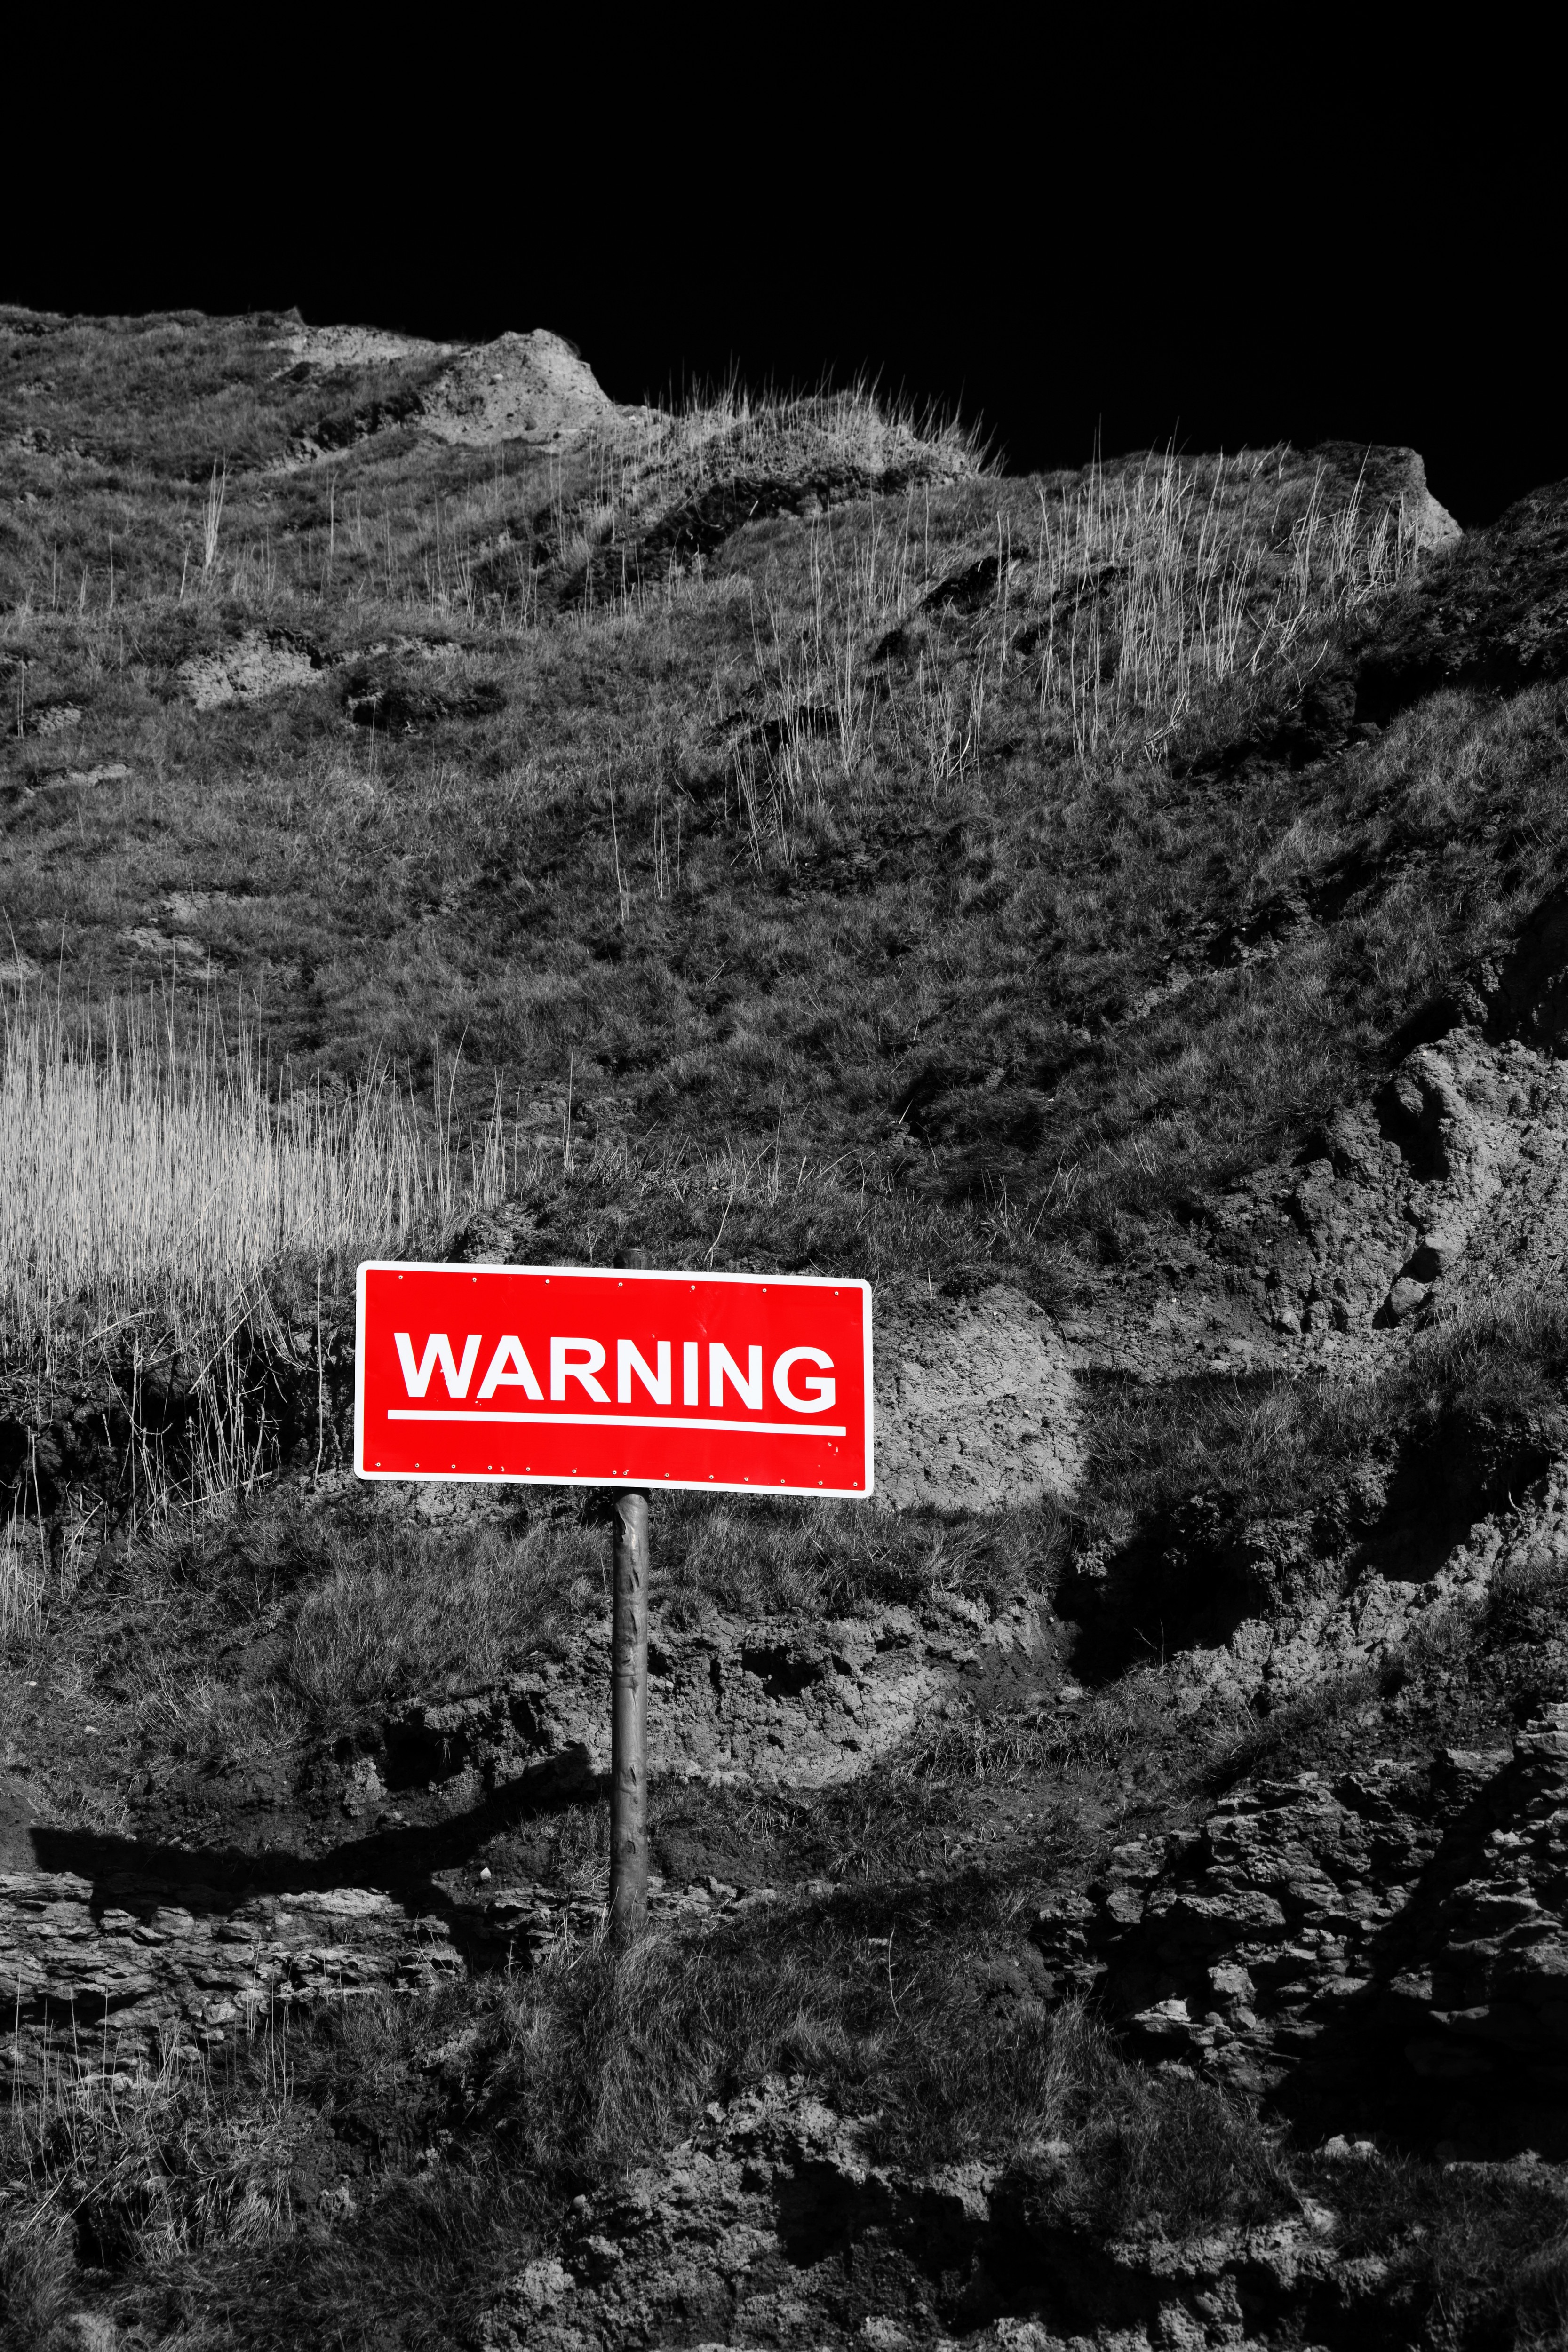
mountain, black and white, fall, peak, cliff, sign, symbol, soil, darkness, steep, monochrome, hazard, danger, zone, image, caution, warning, area, slide, risk, dangerous, screenshot, landslide, unstable, monochrome photography, album cover, geological phenomenon, landslip